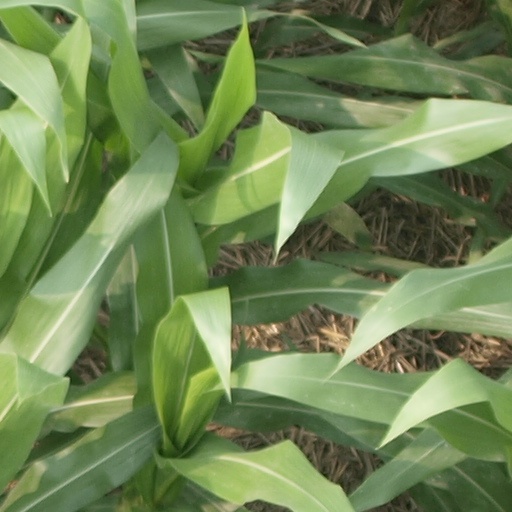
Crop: maize; corn